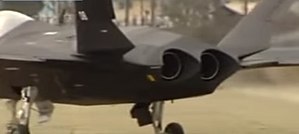
Qaher-313
Qaher-313 er et iransk femtegenerations-stealth-kampfly.